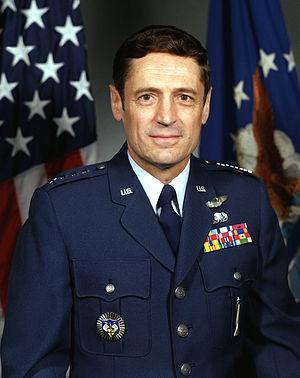
L’United States Space Command est un des onze commandements interarmées de combat des forces armées des États-Unis, chargé des opérations spatiales.
Le vice-chef d'État-Major des armées des États-Unis — en anglais Vice Chairman of the Joint Chiefs of Staff — est, après le chef d'État-Major des armées, l'officier le plus gradé dans les Forces armées des États-Unis. Ainsi, le VJCS a un rang supérieur aux chefs d’état-major de chaque armée, mais n'a pas d'autorité opérationnelle sur les armées que ceux-ci commandent.